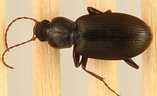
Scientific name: Calathus advena
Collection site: Rocky Mountains NEON (RMNP), plot RMNP_014